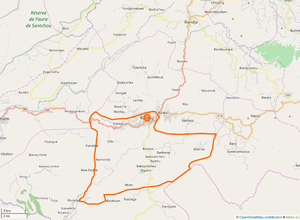
Limites communales de Bafang au Cameroun, avec OSM.
Bafang est une commune du Cameroun située dans la région de l'Ouest, en pays Bamiléké. C'est le chef-lieu du département du Haut-Nkam.